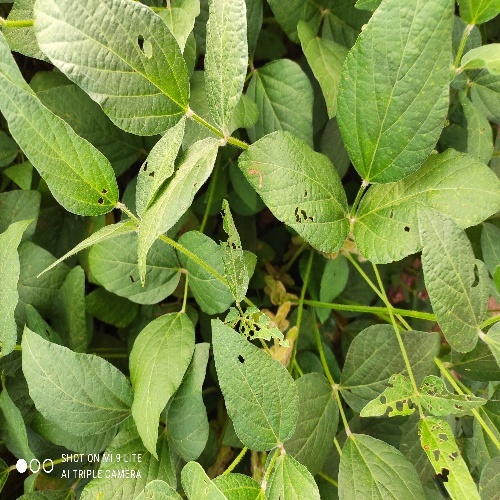
Label: Caterpillar